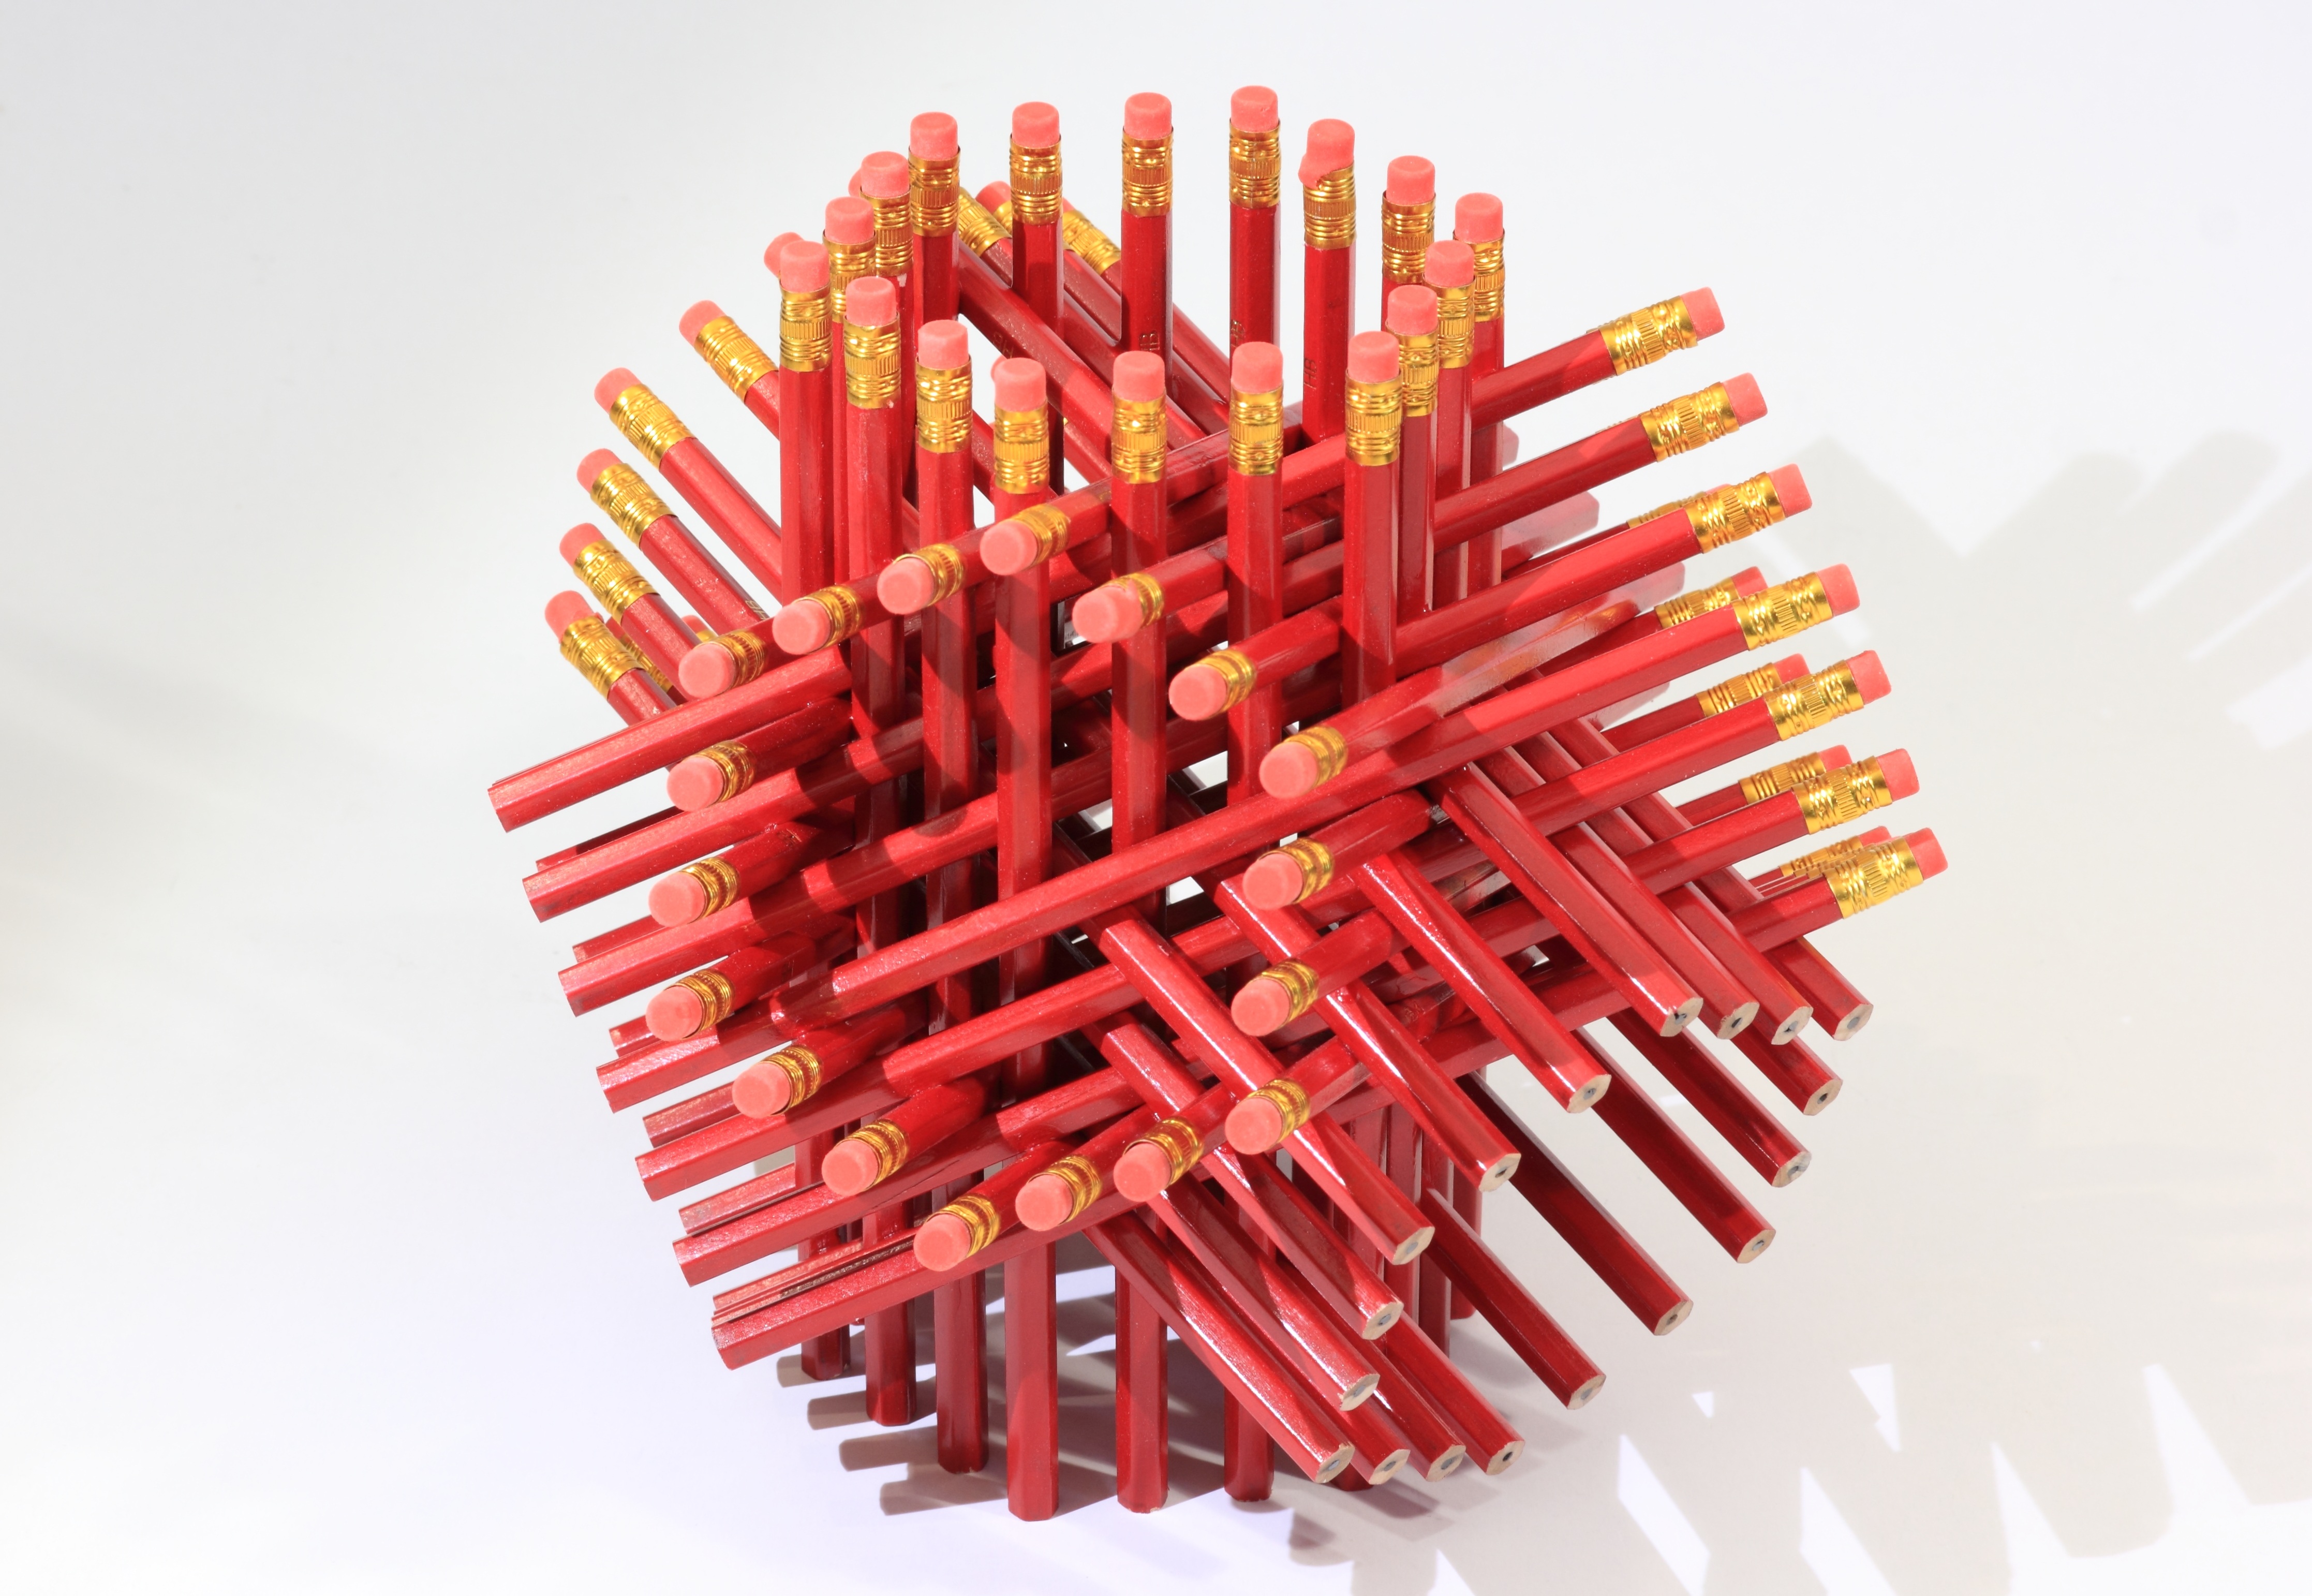
writing, pencil, office, match, pointless, superglue, hexastix